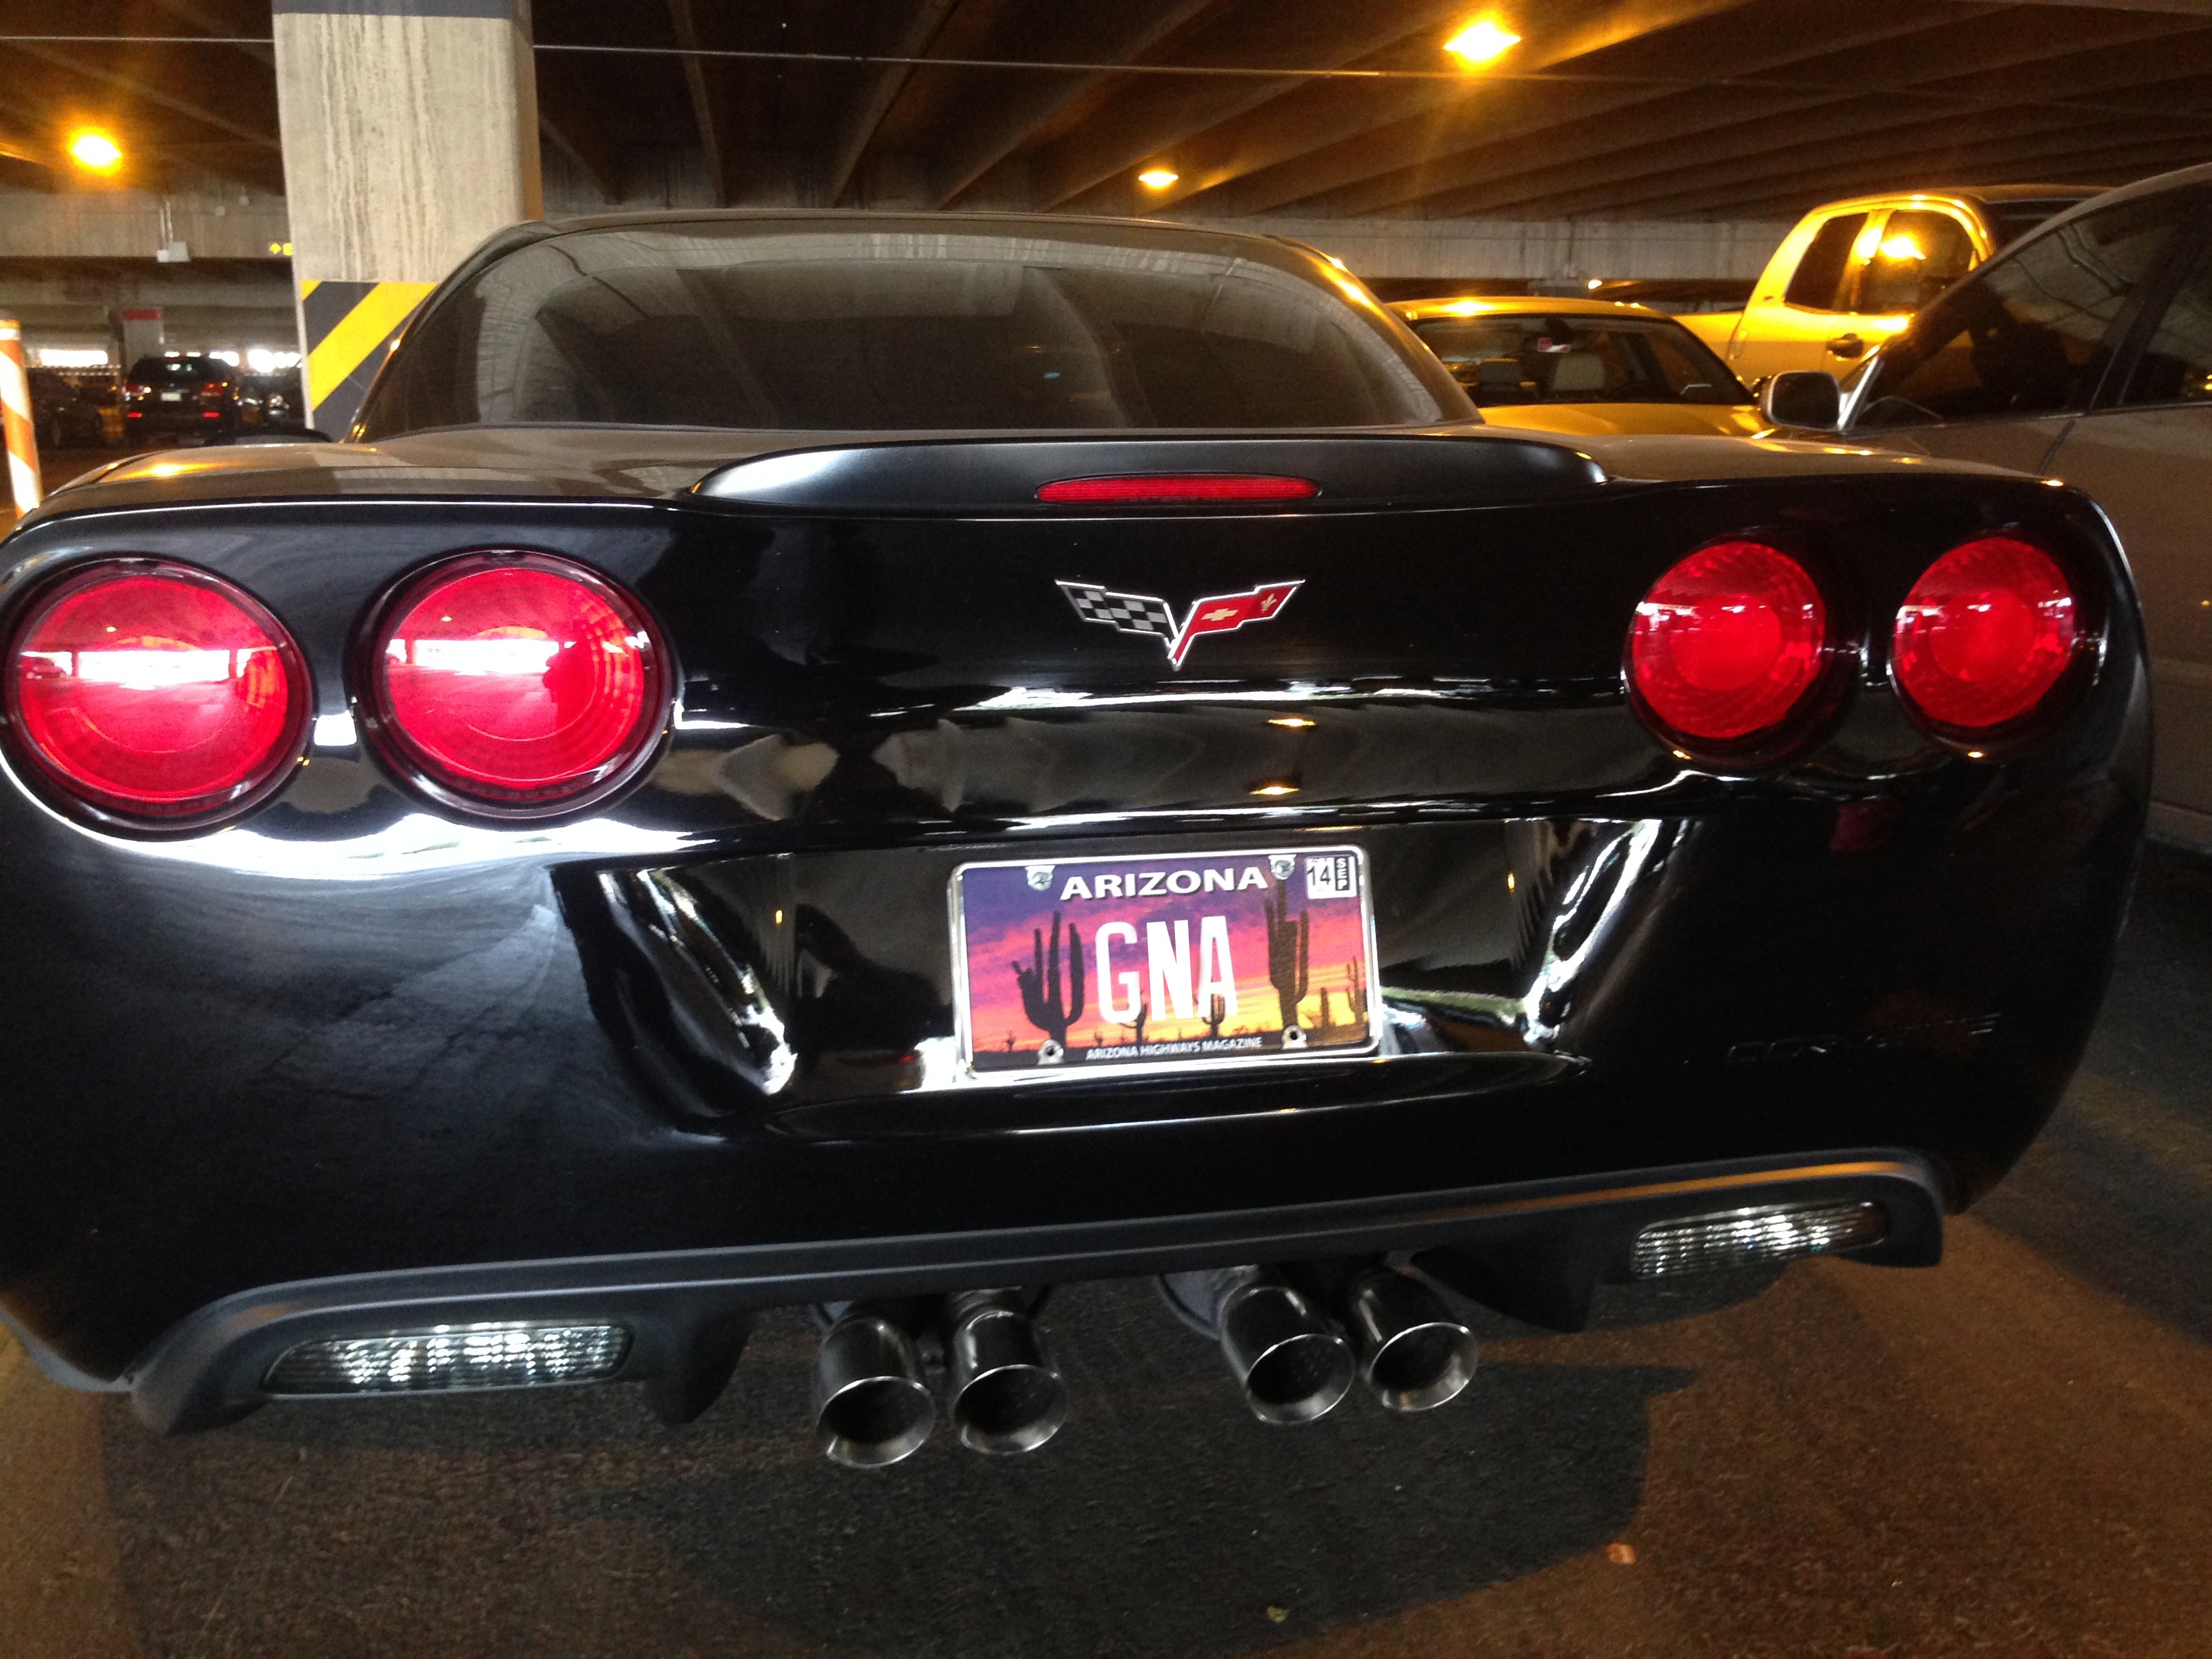
car, wheel, vehicle, sports car, bumper, muscle car, cool image, chevrolet, auto show, land vehicle, automobile make, automotive exterior, automotive design, luxury vehicle, performance car, chevrolet corvette c6 zr1